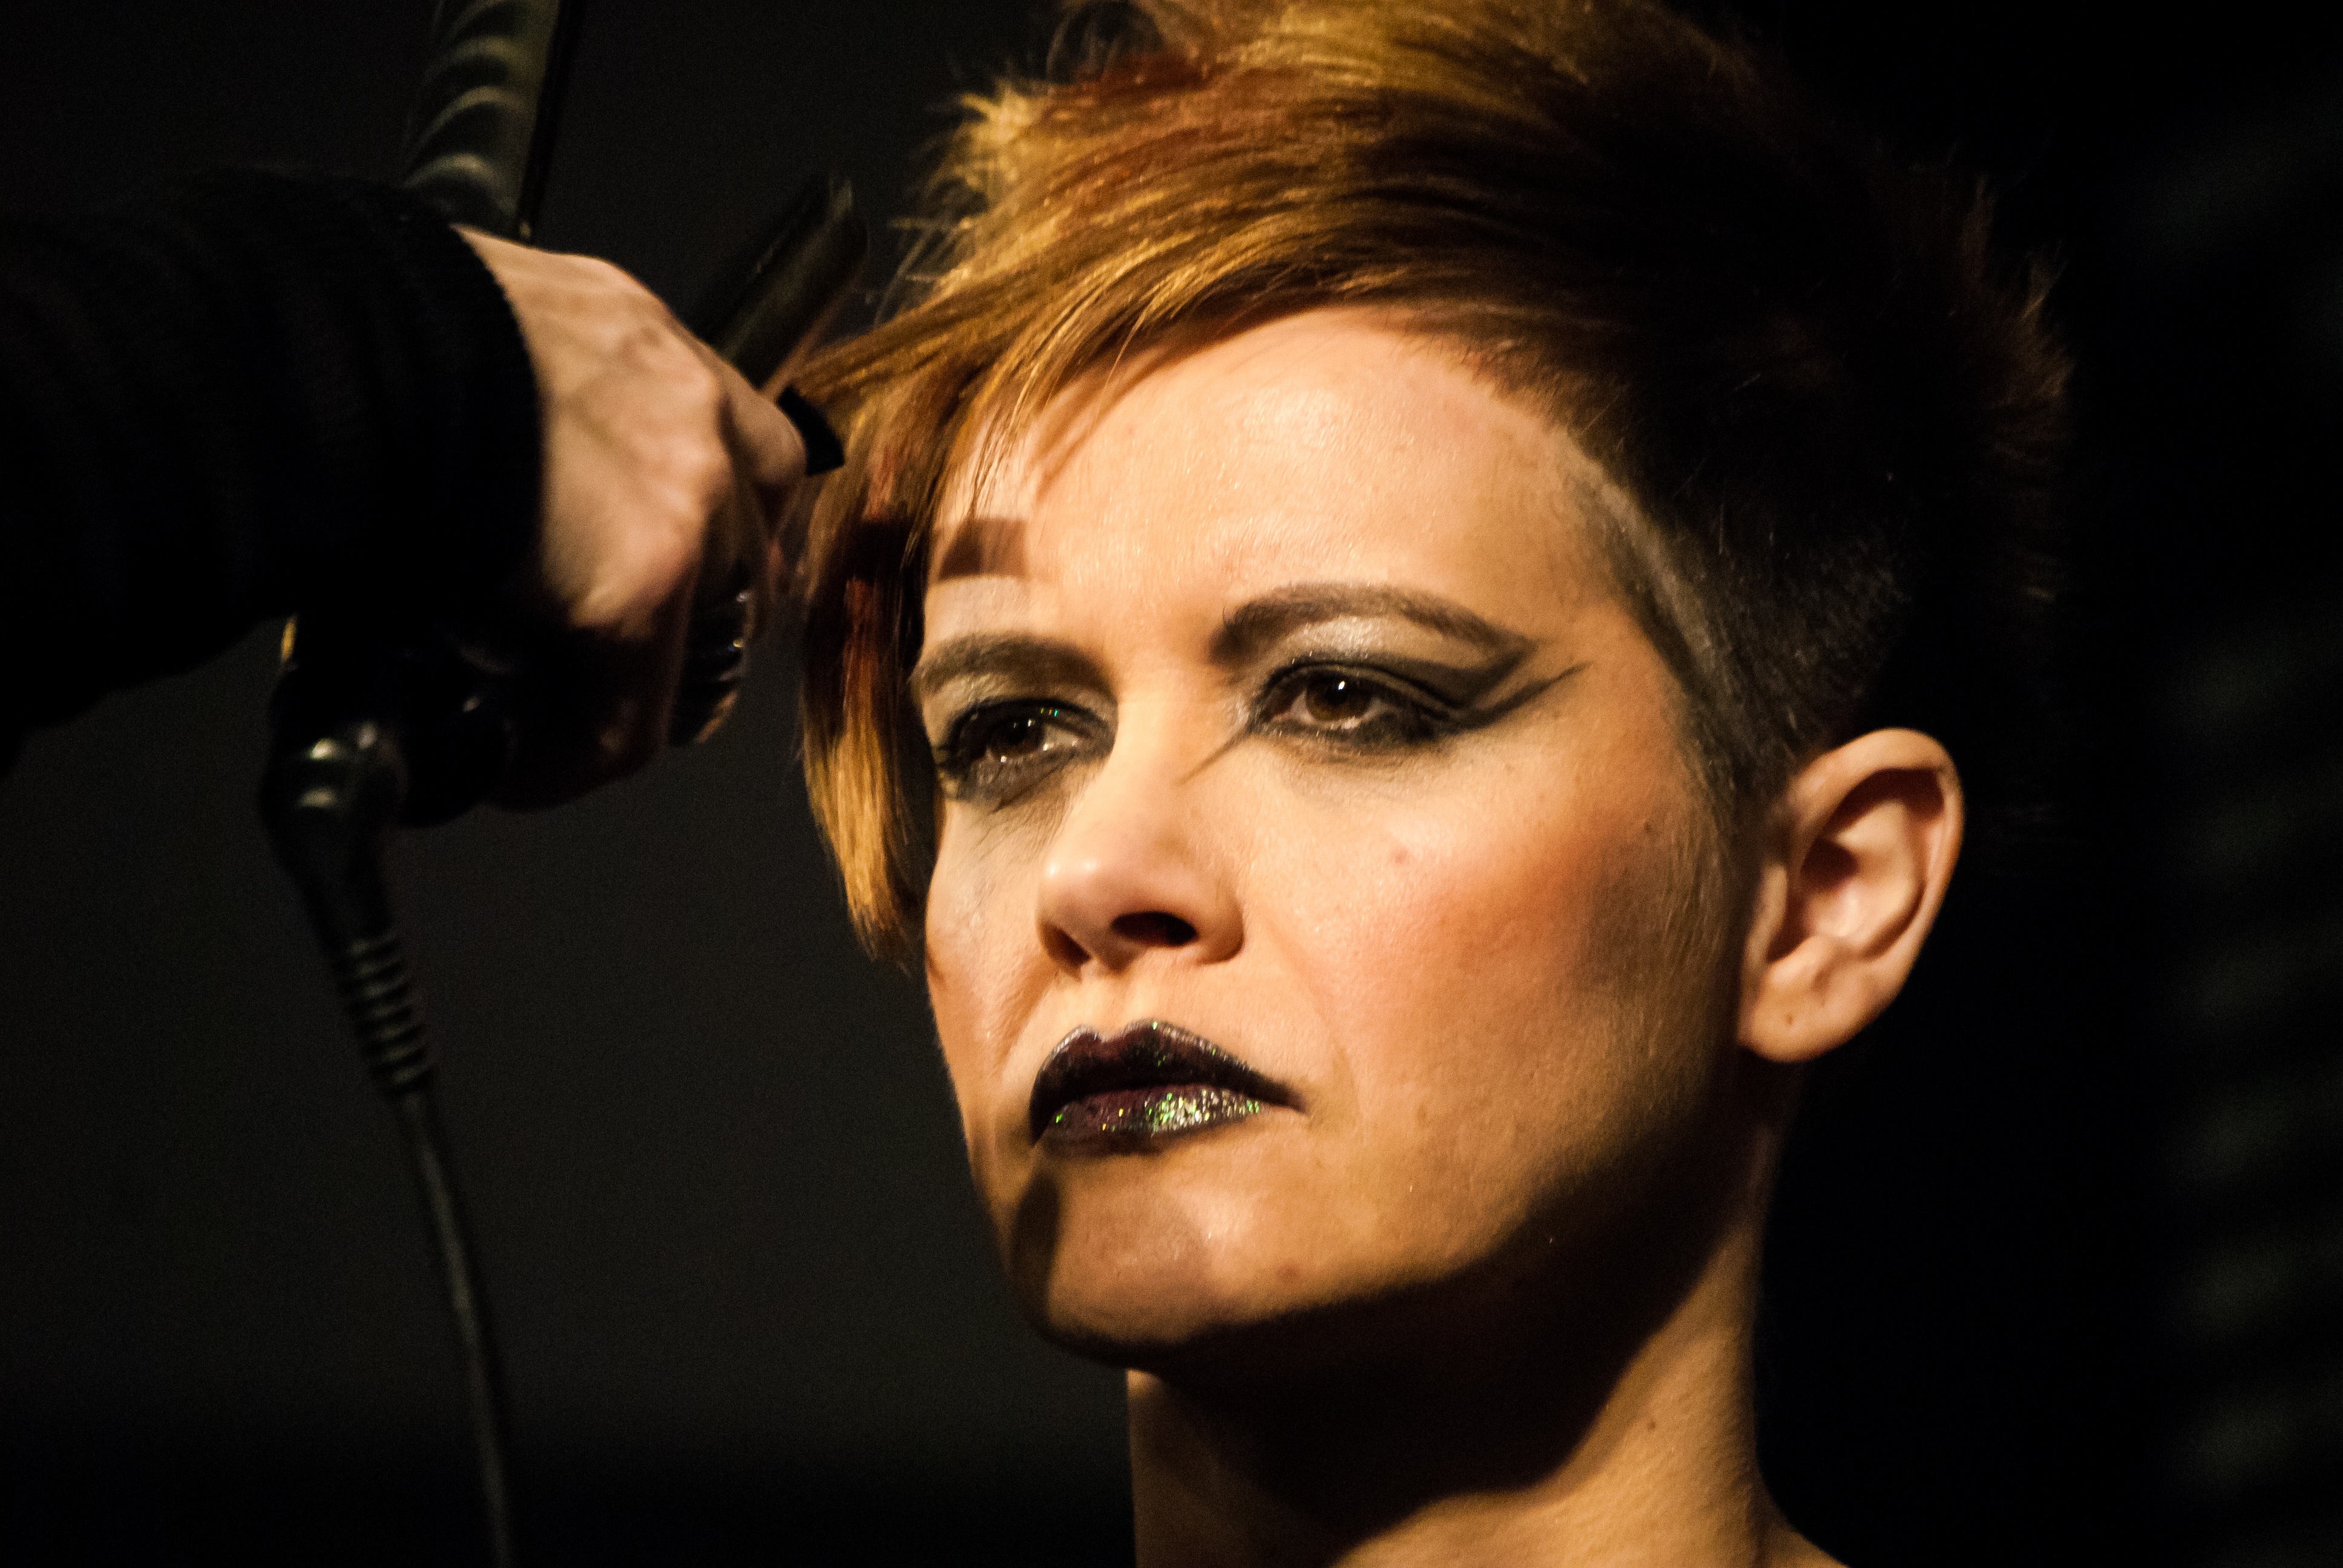
person, woman, hair, singer, model, hairstyle, cut, women, singing, presentation, hairdresser, cosmetics, photo shoot, singer songwriter, expocosm tica, facial hair